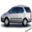
Label: automobile